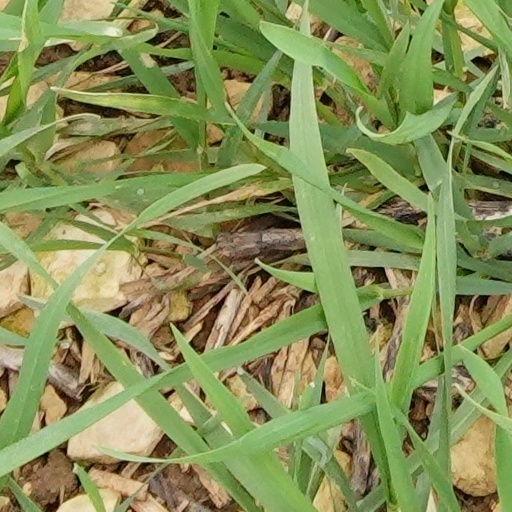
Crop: wheat